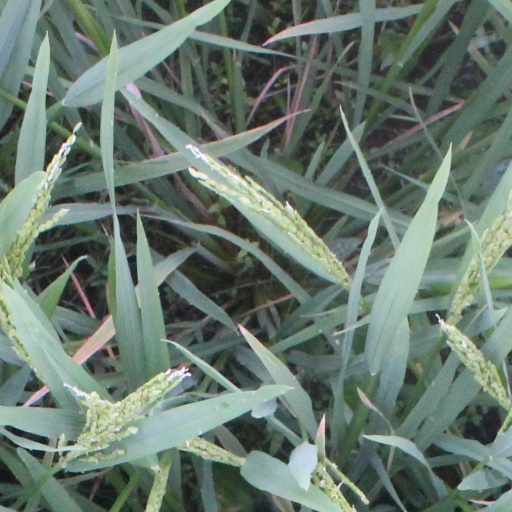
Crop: rice